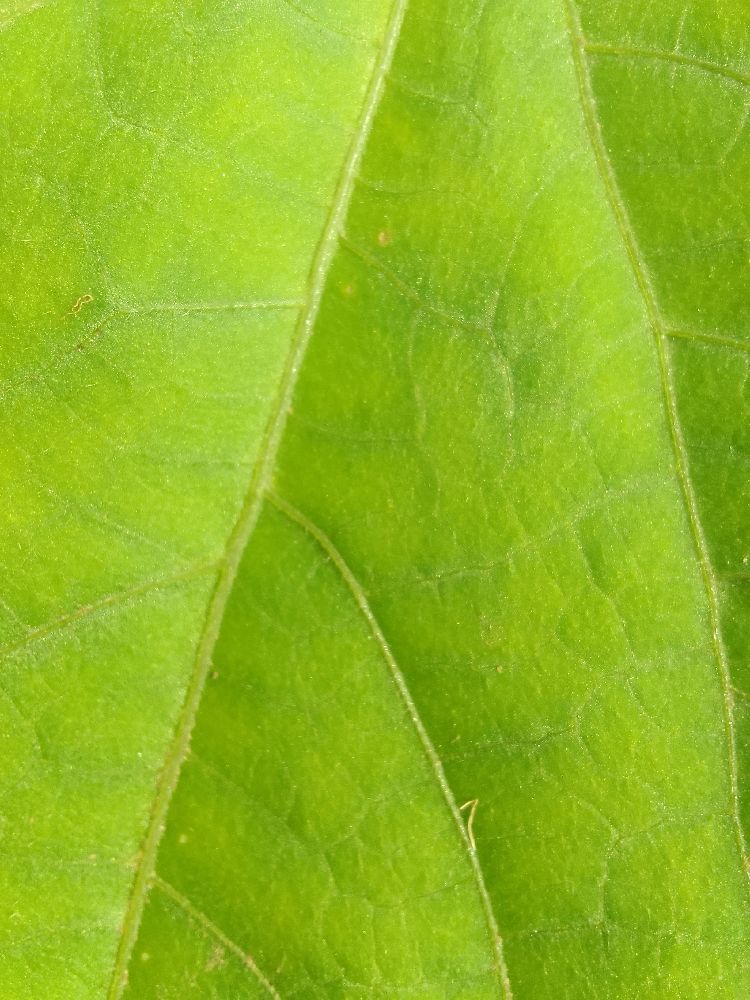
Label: healthy